Baron Strucker

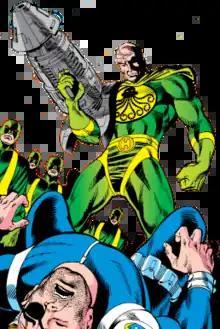
Baron Strucker, as he appeared on the cover of "Nick Fury, Agent of S.H.I.E.L.D. " #34 (April 1992).Art by M.C. Wyman

Baron Wolfgang von Strucker is a supervillain appearing in American comic books published by Marvel Comics. A former Nazi officer, he is one of the leaders of the Hydra terrorist organization, and the archenemy of Nick Fury and S.H.I.E.L.D. He has also come into conflict with the Avengers, and the interests of the United States, and is thus a fugitive. He has been physically augmented to be nearly ageless. While Strucker has been seemingly killed in the past, he returned to plague the world with schemes of world domination and genocide, time and time again.